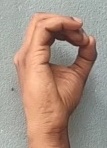
ASL sign: O